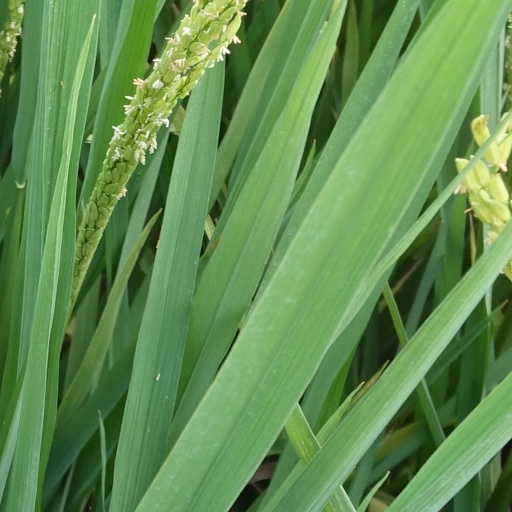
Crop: rice